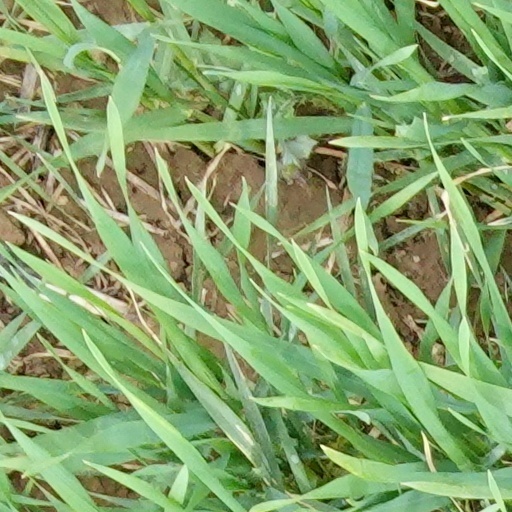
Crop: wheat